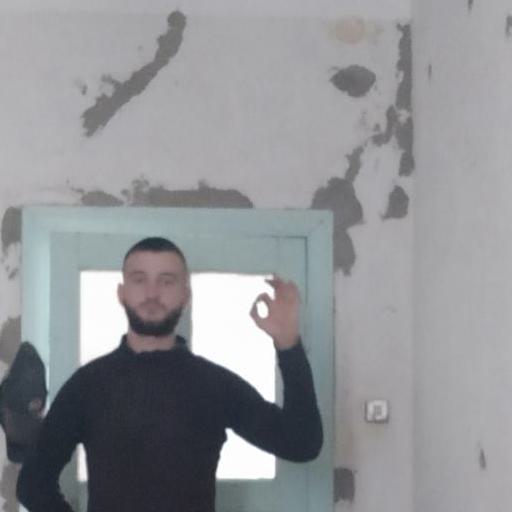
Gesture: ok